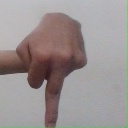
अक्षर: प